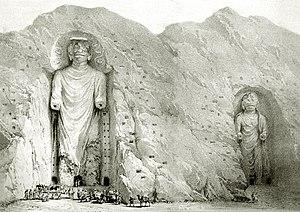
Les Bouddhas de Bâmiyân étaient trois statues monumentales en haut-relief de bouddhas debout, excavées dans la paroi d'une falaise située dans la vallée de Bâmiyân du centre de l'Afghanistan, à 230 kilomètres au nord-ouest de Kaboul et à une altitude de 2 500 mètres.